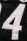
Number: 4